Hugh Trenchard, 1st Viscount Trenchard

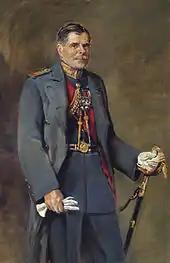
Trenchard as a Marshal of the RAF wearing full dress with greatcoat

Since the early 1920s Trenchard had supported the development of a flying bomb, and by 1927 a prototype, code-named "Larynx", was successfully tested. However, development costs were not insignificant and in 1928, when he applied for further funding, the Committee of Imperial Defence and the Cabinet discontinued the project. Following the British failure to win the Schneider Trophy in 1925, Trenchard ensured that finances were available for an RAF team, with which the High Speed Flight was formed in preparation for the 1927 race. After the British won in 1927, he continued to use Air Ministry funds to support the race, including purchasing two Supermarine S.6 aircraft which won the race in 1929. He was criticised for this by figures in HM Treasury for wasting money.